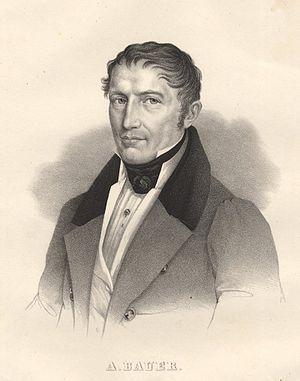
Anton Bauer était un juriste allemand spécialiste du droit pénal.